Shelling of Mainila

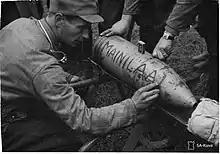
Men of the 18th Division of the Finnish Army writing an 'address' on shells on 31 August 1941 before the 1941 shelling of Mainila

During the Continuation War, the 18th Division of the Finnish Army reached Rajajoki on 31 August 1941 and started preparations for taking the village of Mainila. Their division commander Colonel Pajari recognized the propaganda value and arranged for an artillery strike on the village to be witnessed by combat camera personnel, and the village was taken a couple of days later. In his report to HQ in Mikkeli, Pajari stated that "on 31st August 1941 the 18th division conducted the Shelling of Mainila."